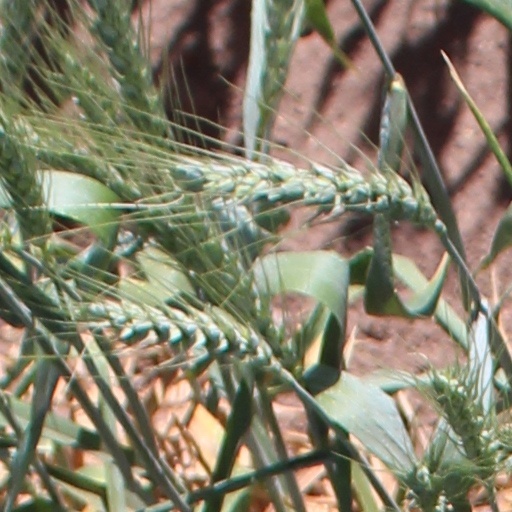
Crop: wheat